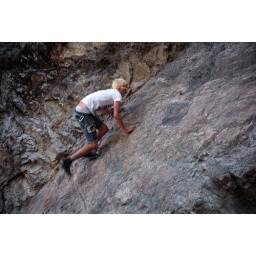
mitchel jumping up the rock in angeles national forest